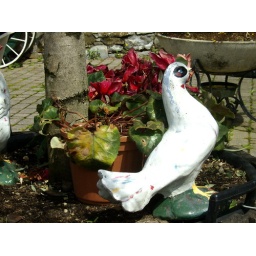
the chicken in the kitchen